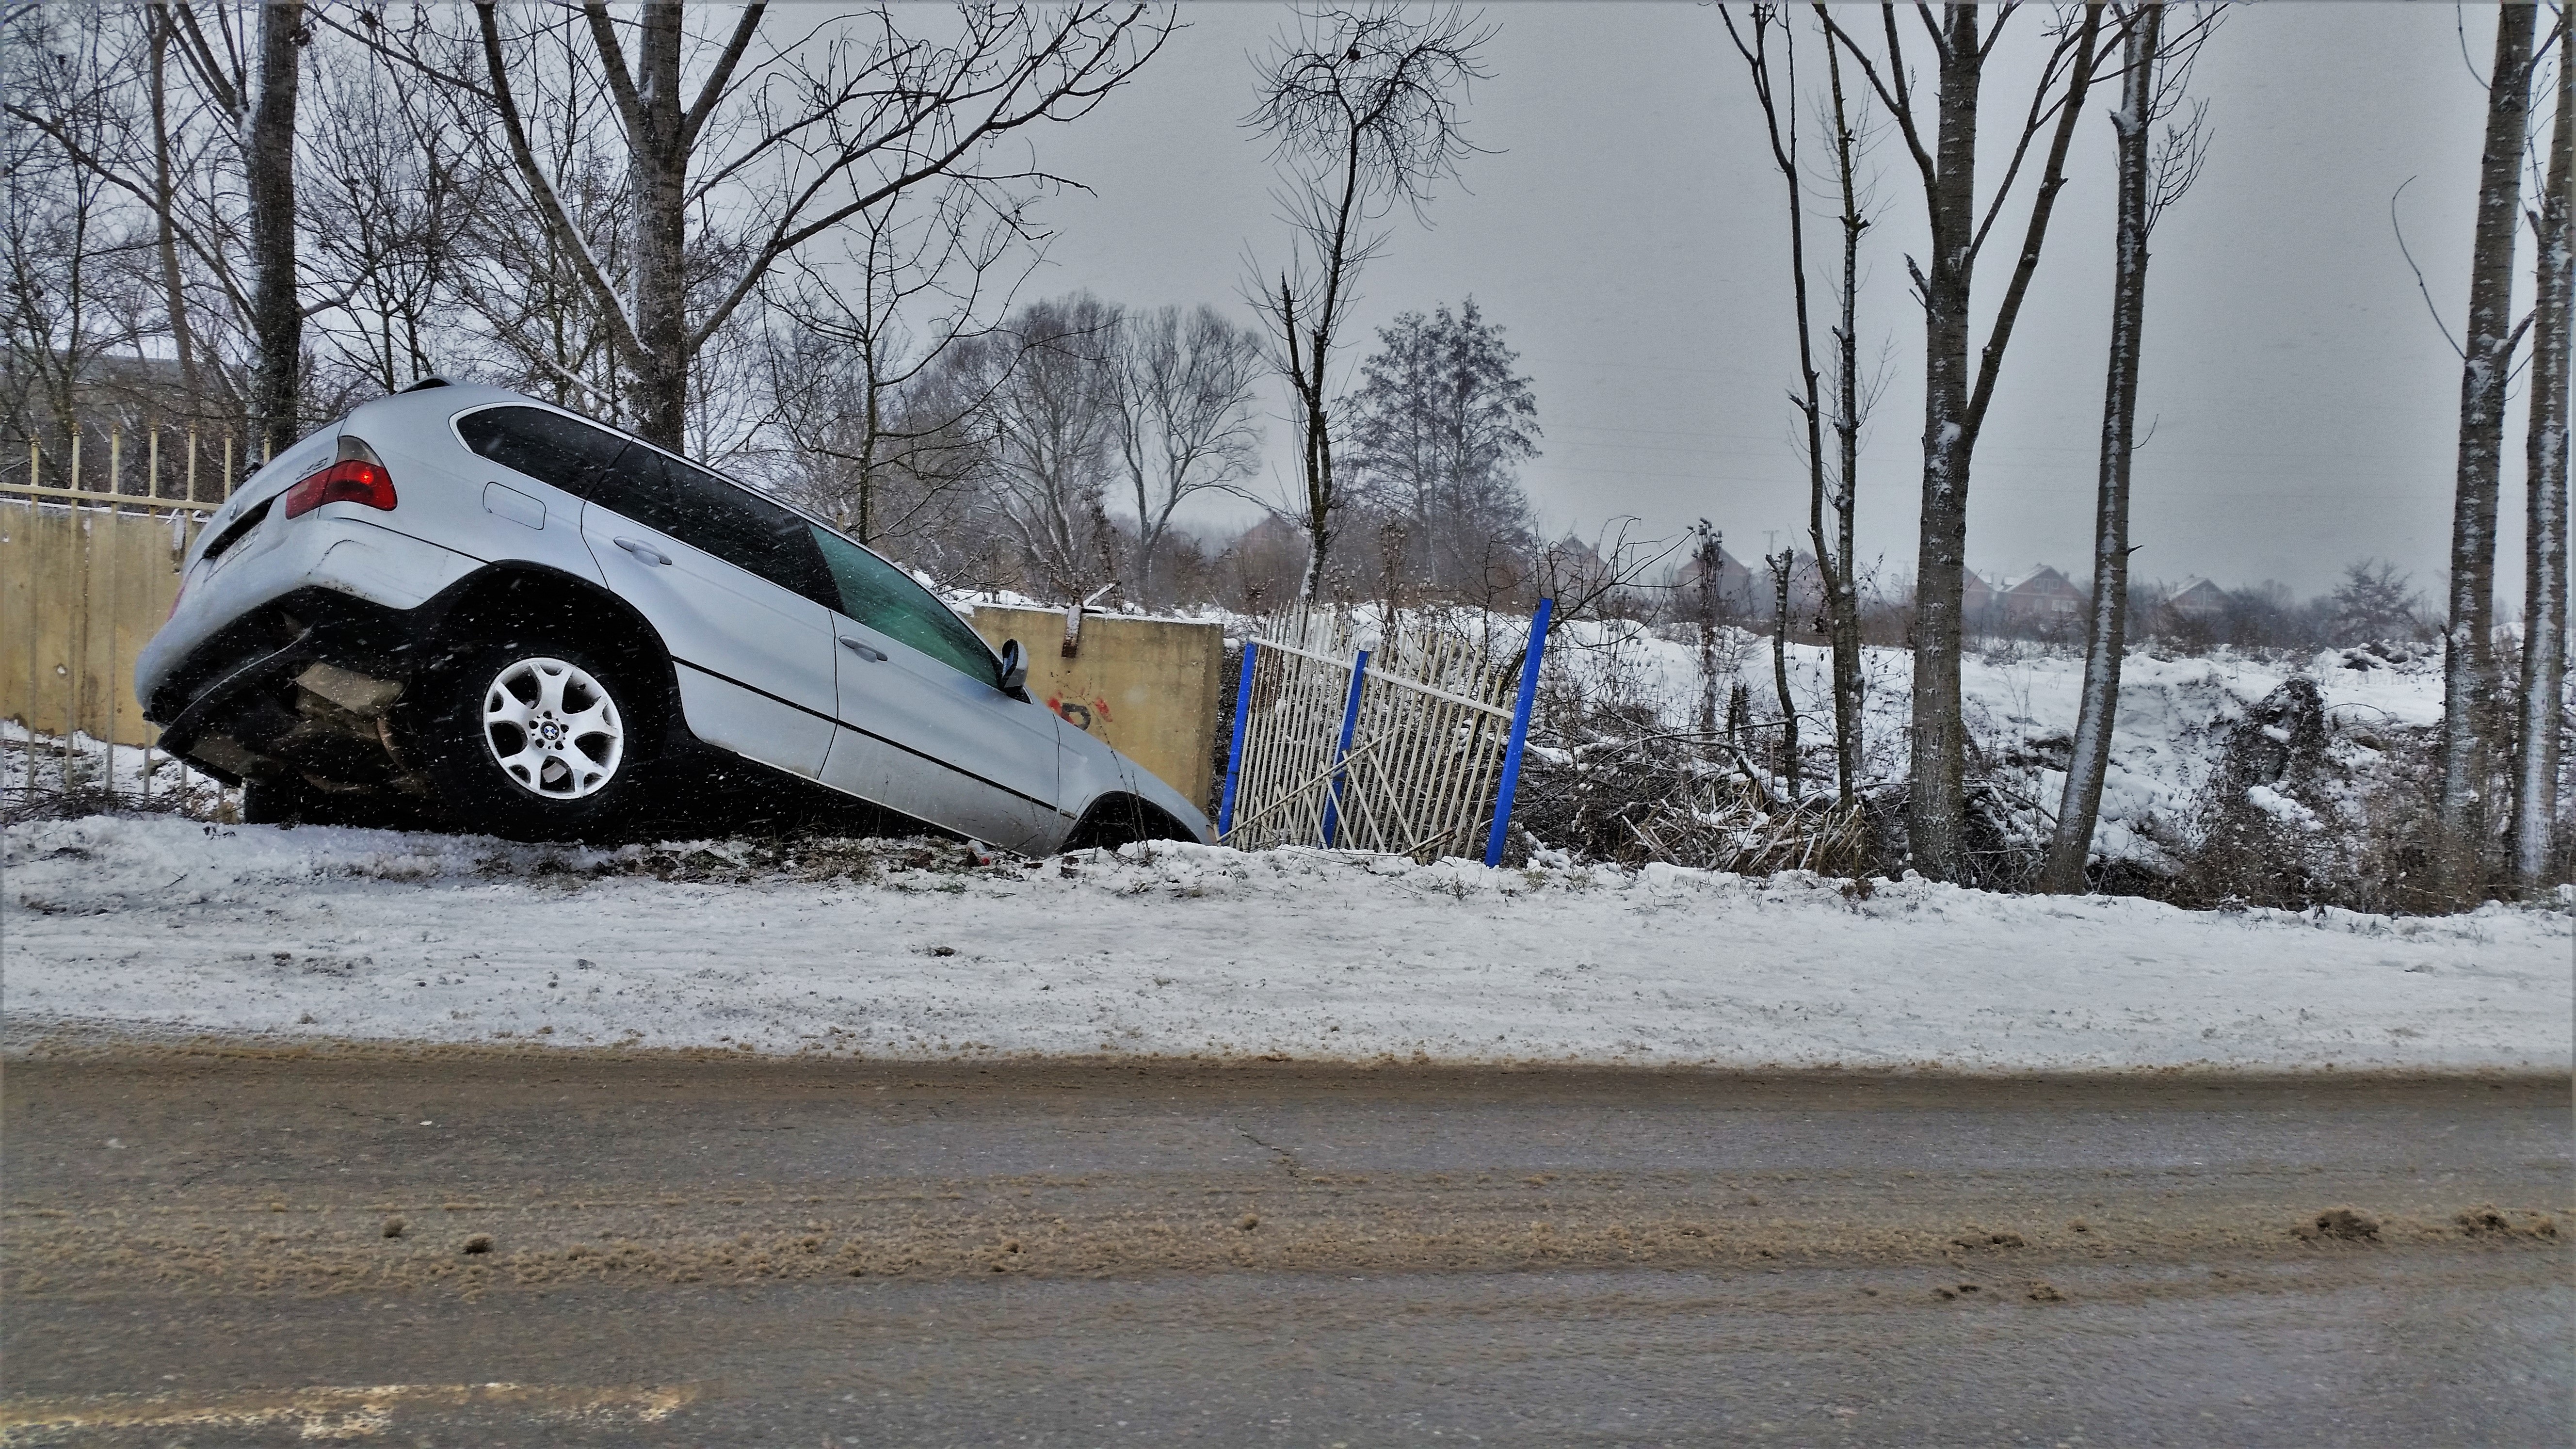
snow, winter, road, traffic, street, car, wheel, automobile, driving, transportation, transport, repair, red, vehicle, drive, weather, broken, metal, auto, speed, season, tire, crash, bumper, danger, safety, blizzard, collision, accident, body, wreck, damage, loss, dangerous, emergency, injury, car crash, insurance, car wreck, car accident, smash, dent, auto accident, winter storm